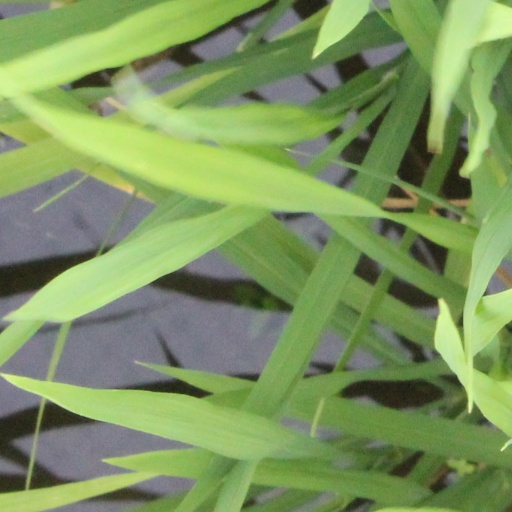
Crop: rice